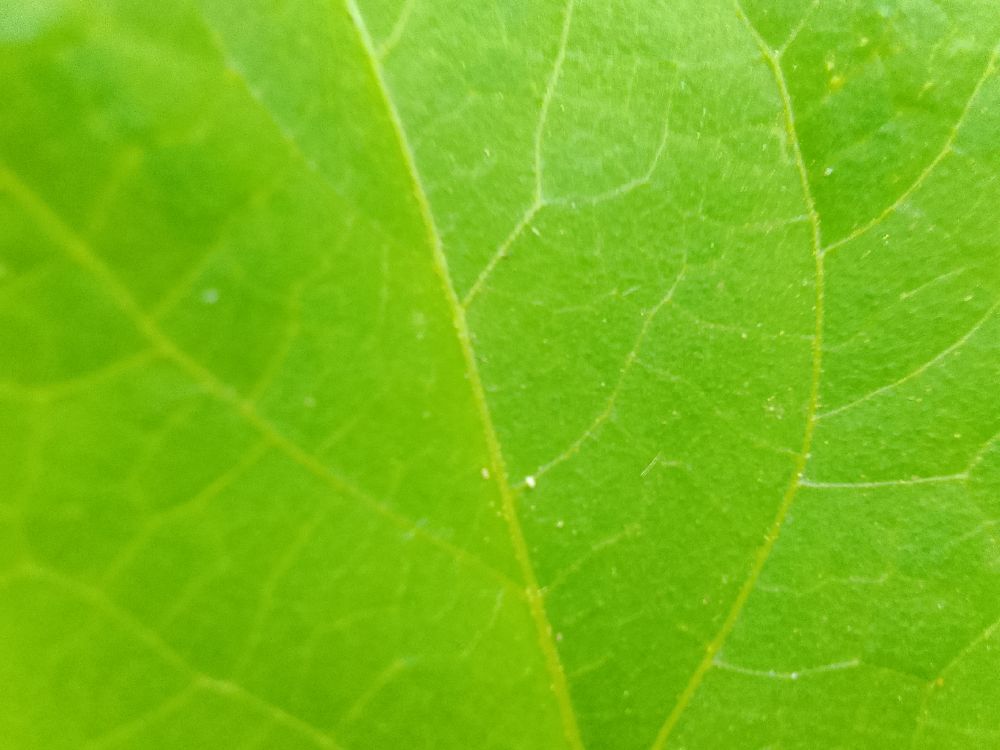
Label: healthy